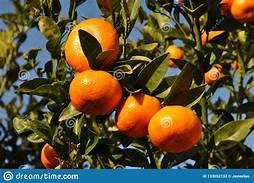
Label: mandarine